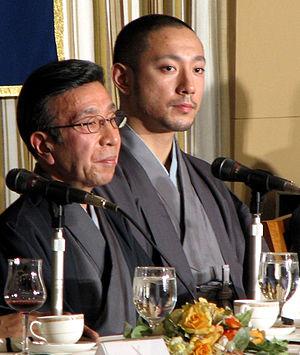
Ichikawa Ebizō XI, né le 6 décembre 1977 sous le nom d'Horikoshi Takatoshi, est un acteur-vedette du théâtre kabuki.